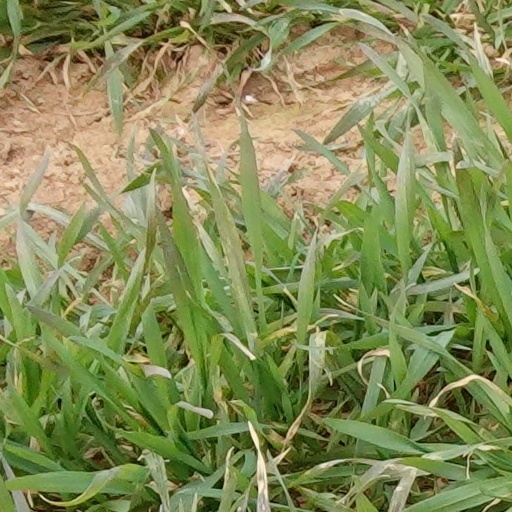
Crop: wheat